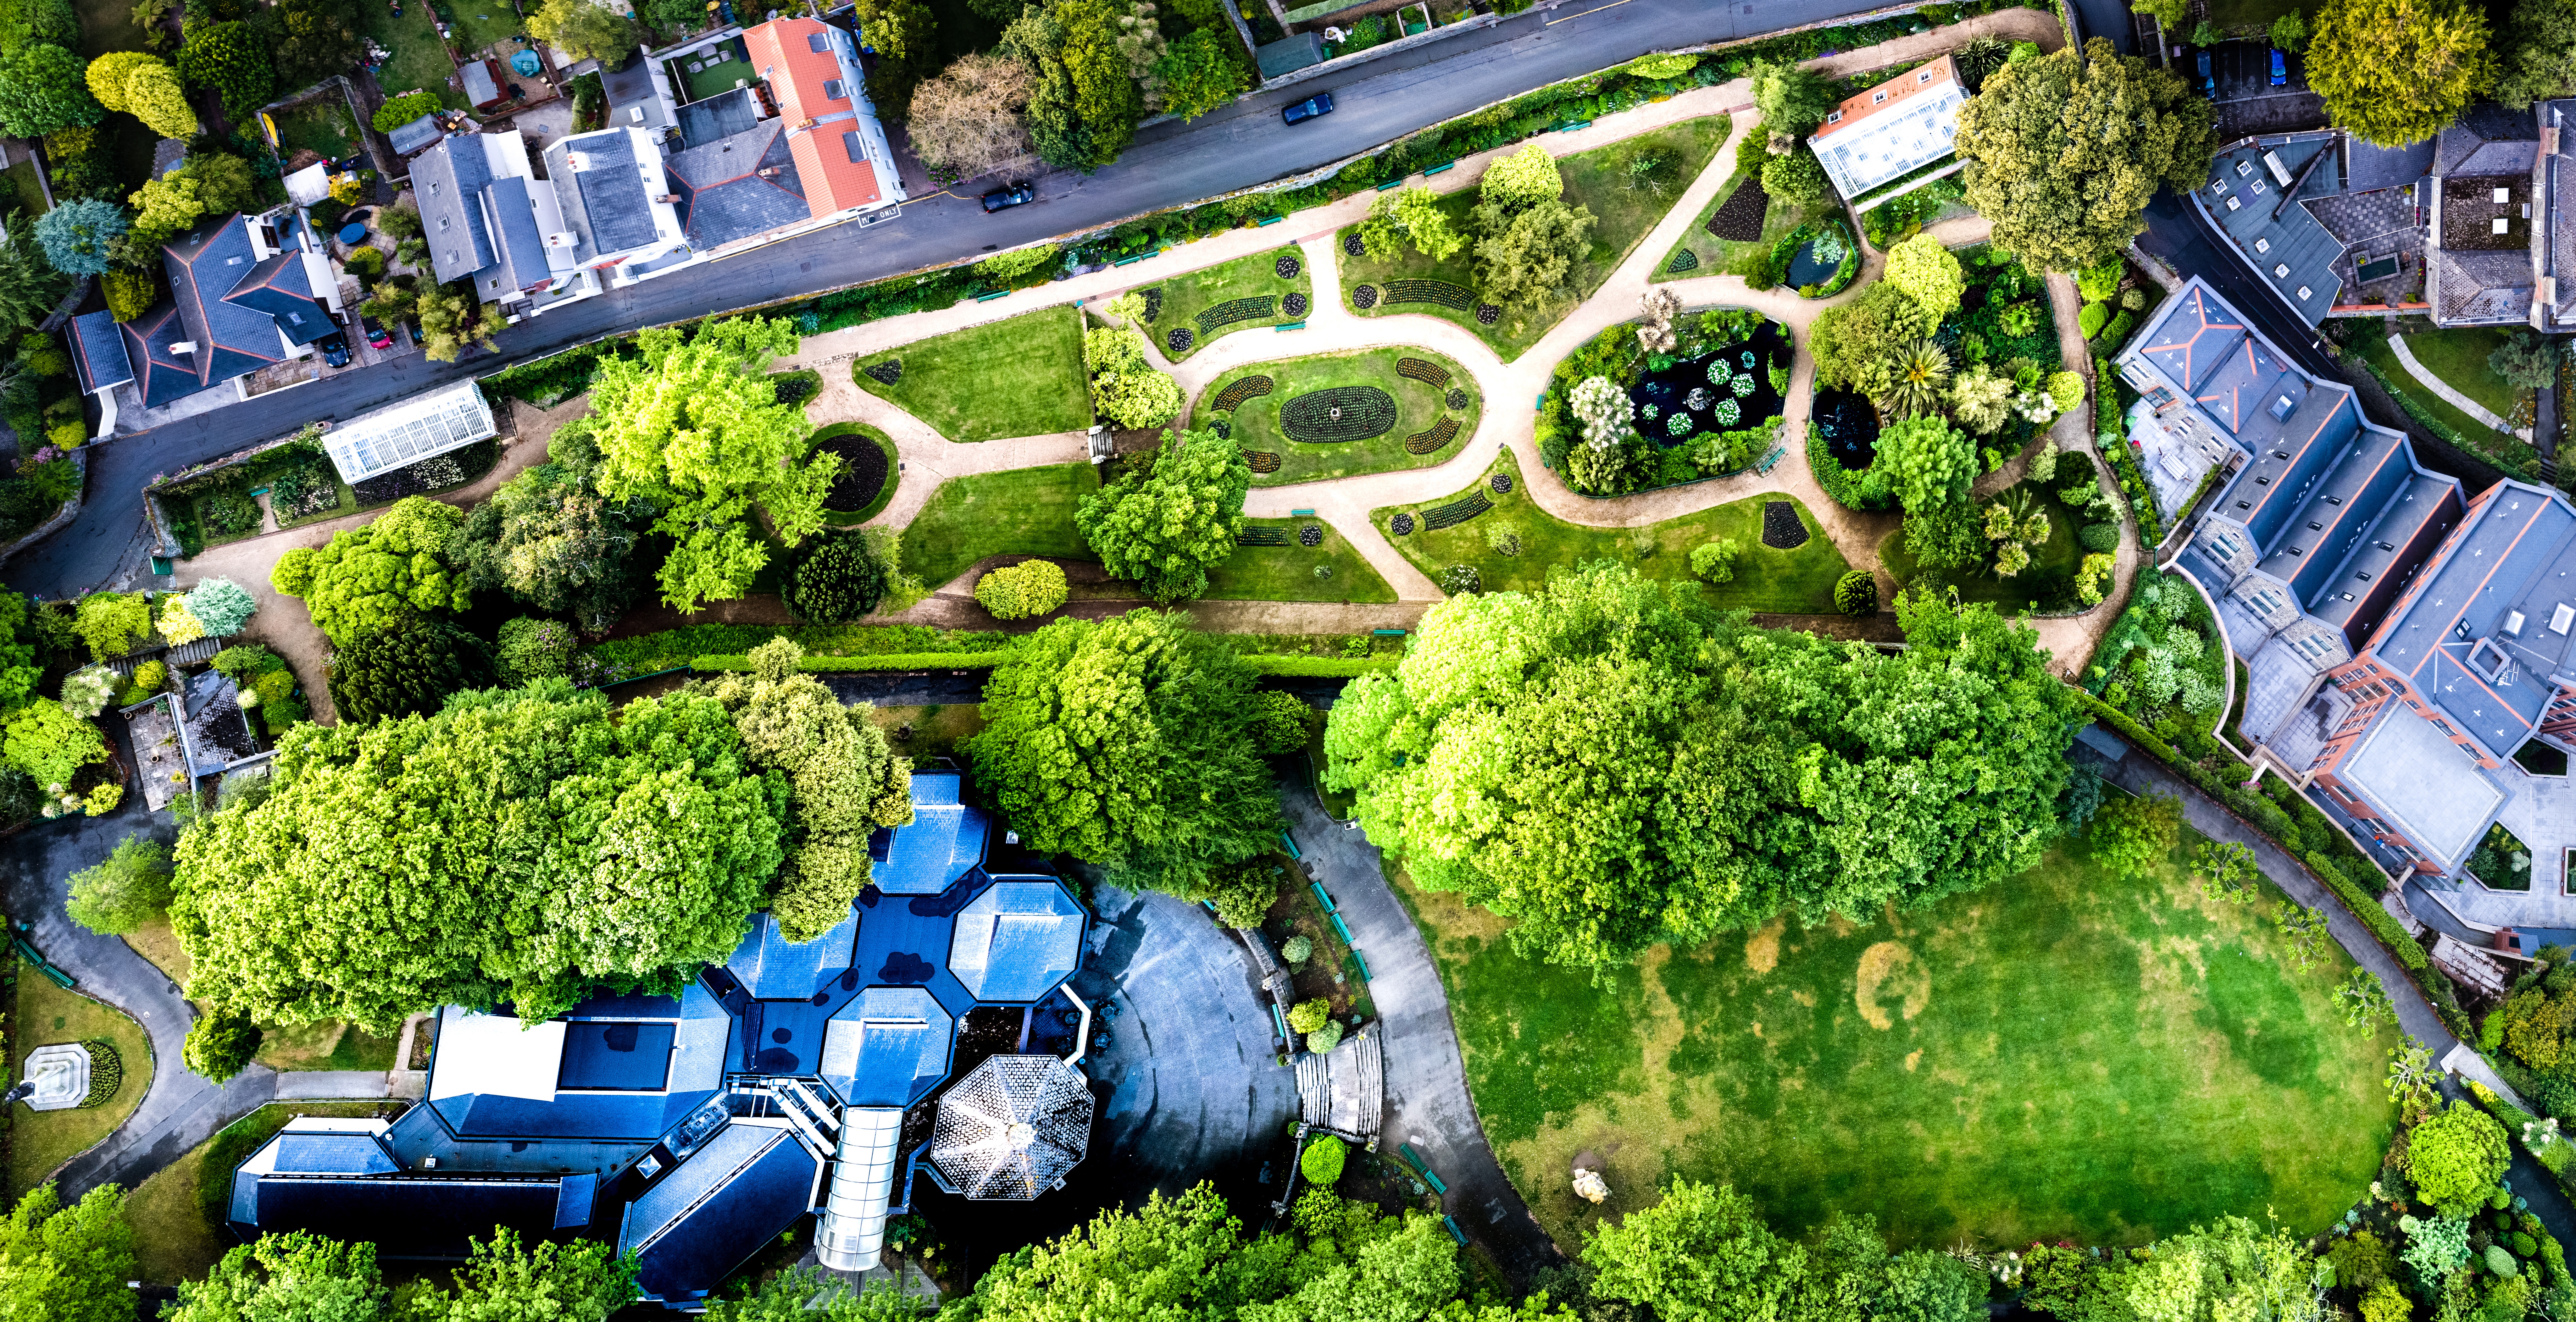
farm, mansion, suburb, garden, estate, screenshot, neighbourhood, bird's eye view, aerial photography, urban area, urban design, residential area